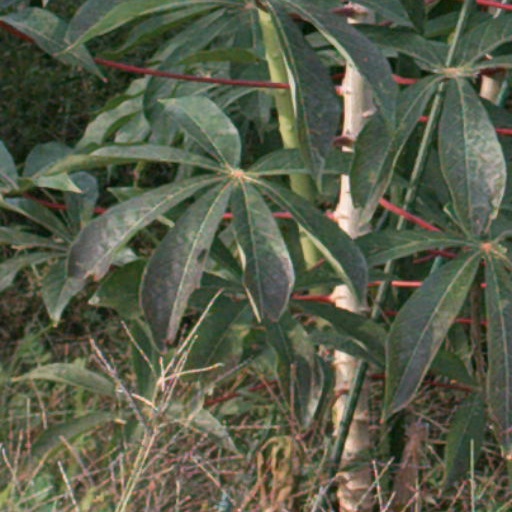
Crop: cassava